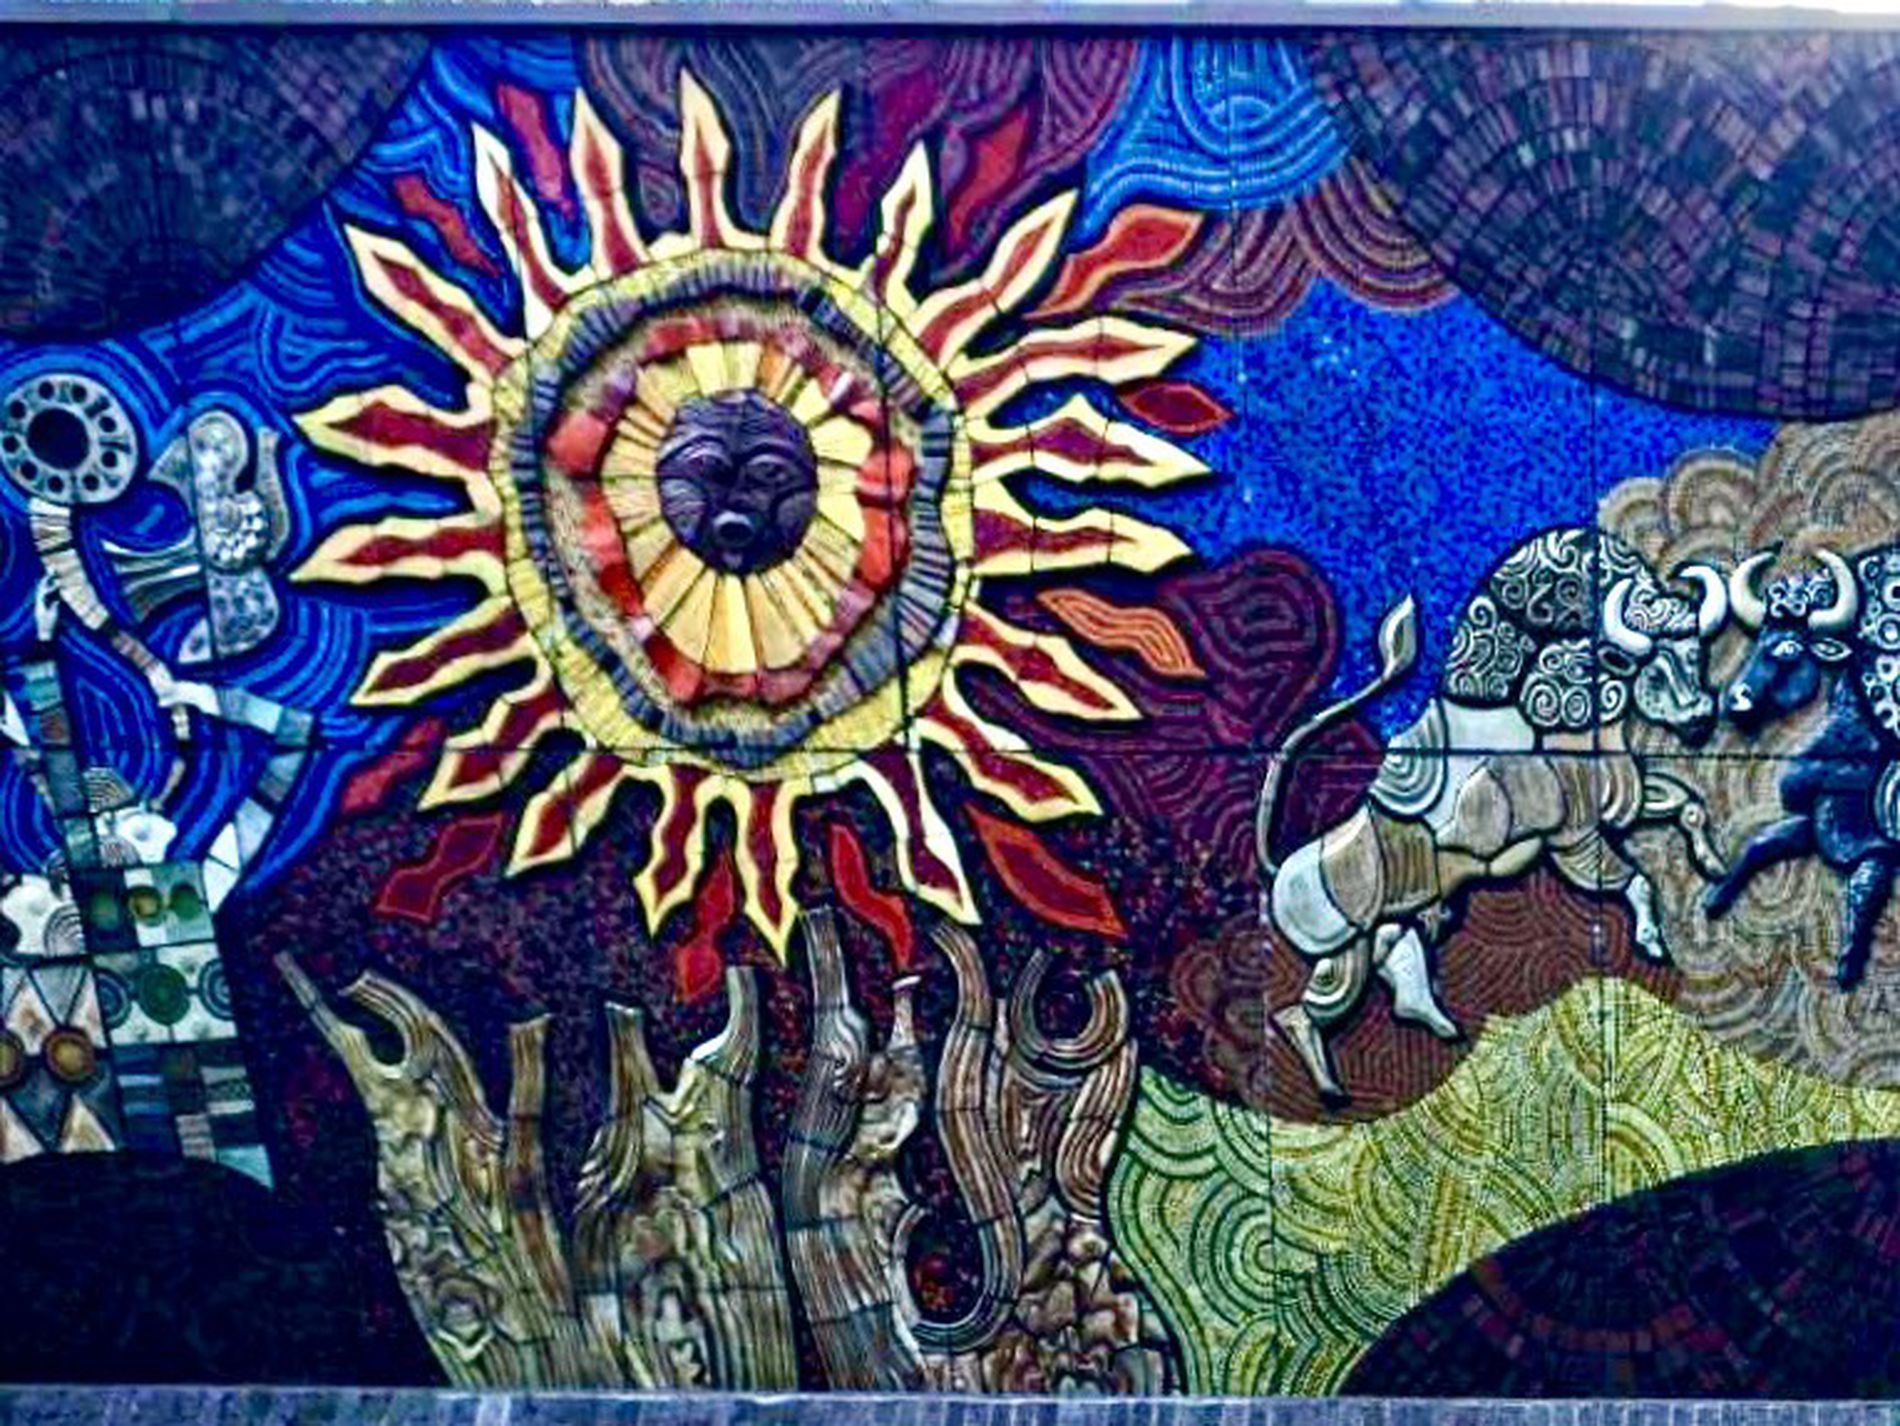
Solar mythology
A vibrant artwork featuring a rising sun with a human-like face, abstract figures, and two bulls locked in battle, symbolizing cosmic and mythological themes
Straight-on Shot
The image showcases a richly detailed artwork with a symbolic sun at the center, abstract humanoid figures on the left, and two intricately patterned bulls on the right, depicting an artistic representation of mythology, nature, and cosmic balance
Labels: Art, Tile, Painting, Accessories, Ornament, Tapestry, Adult, Bride, Female, Person, Wedding, Woman, Mosaic, Face, Head, Mural, Modern Art, Artwork, mosic